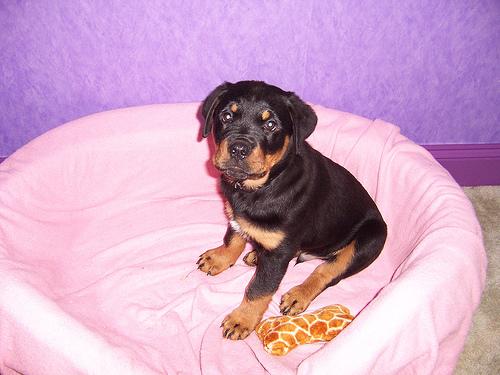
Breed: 224-n000060-Rottweiler